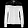
Label: Shirt